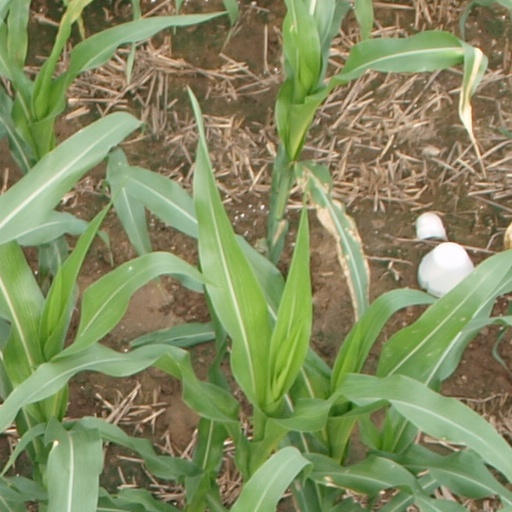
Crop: maize; corn